Armour (zoology)

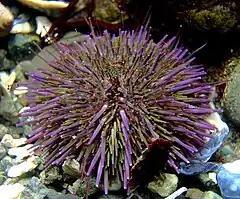
"Strongylocentrotus purpuratus", a well-armoured sea urchin

Armour is evident in numerous animal species from both current and prehistoric times. Dinosaurs such as "Ankylosaurus", as well as other Thyreophora (armoured dinosaurs such as Ankylosauria and Stegosauria), grew thick plate-like armour on their bodies as well as offensive armour appendages such as the thagomizer or a tail club. The armour took many forms, including osteoderms, spikes, horns, and plates. Other dinosaurs such as ceratopsian dinosaurs as well as some sauropods such as "Saltasaurus", grew armour to defend themselves, although armour in sauropods overall is uncommon.